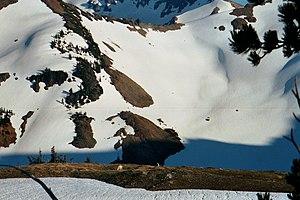
Goat Rocks Wilderness est une zone restée à l'état sauvage et protégée, dans l'État de Washington. Cette aire est composée de la forêt nationale du Mont Baker-Snoqualmie et de la forêt nationale Gifford Pinchot sur la crête de la Chaîne des Cascades, au sud de l'U.S. Route 12. C'est une région avec de nombreux pics montagneux, Goat Rocks, ainsi nommée car de nombreuses chèvres des montagnes Rocheuses y vivent.